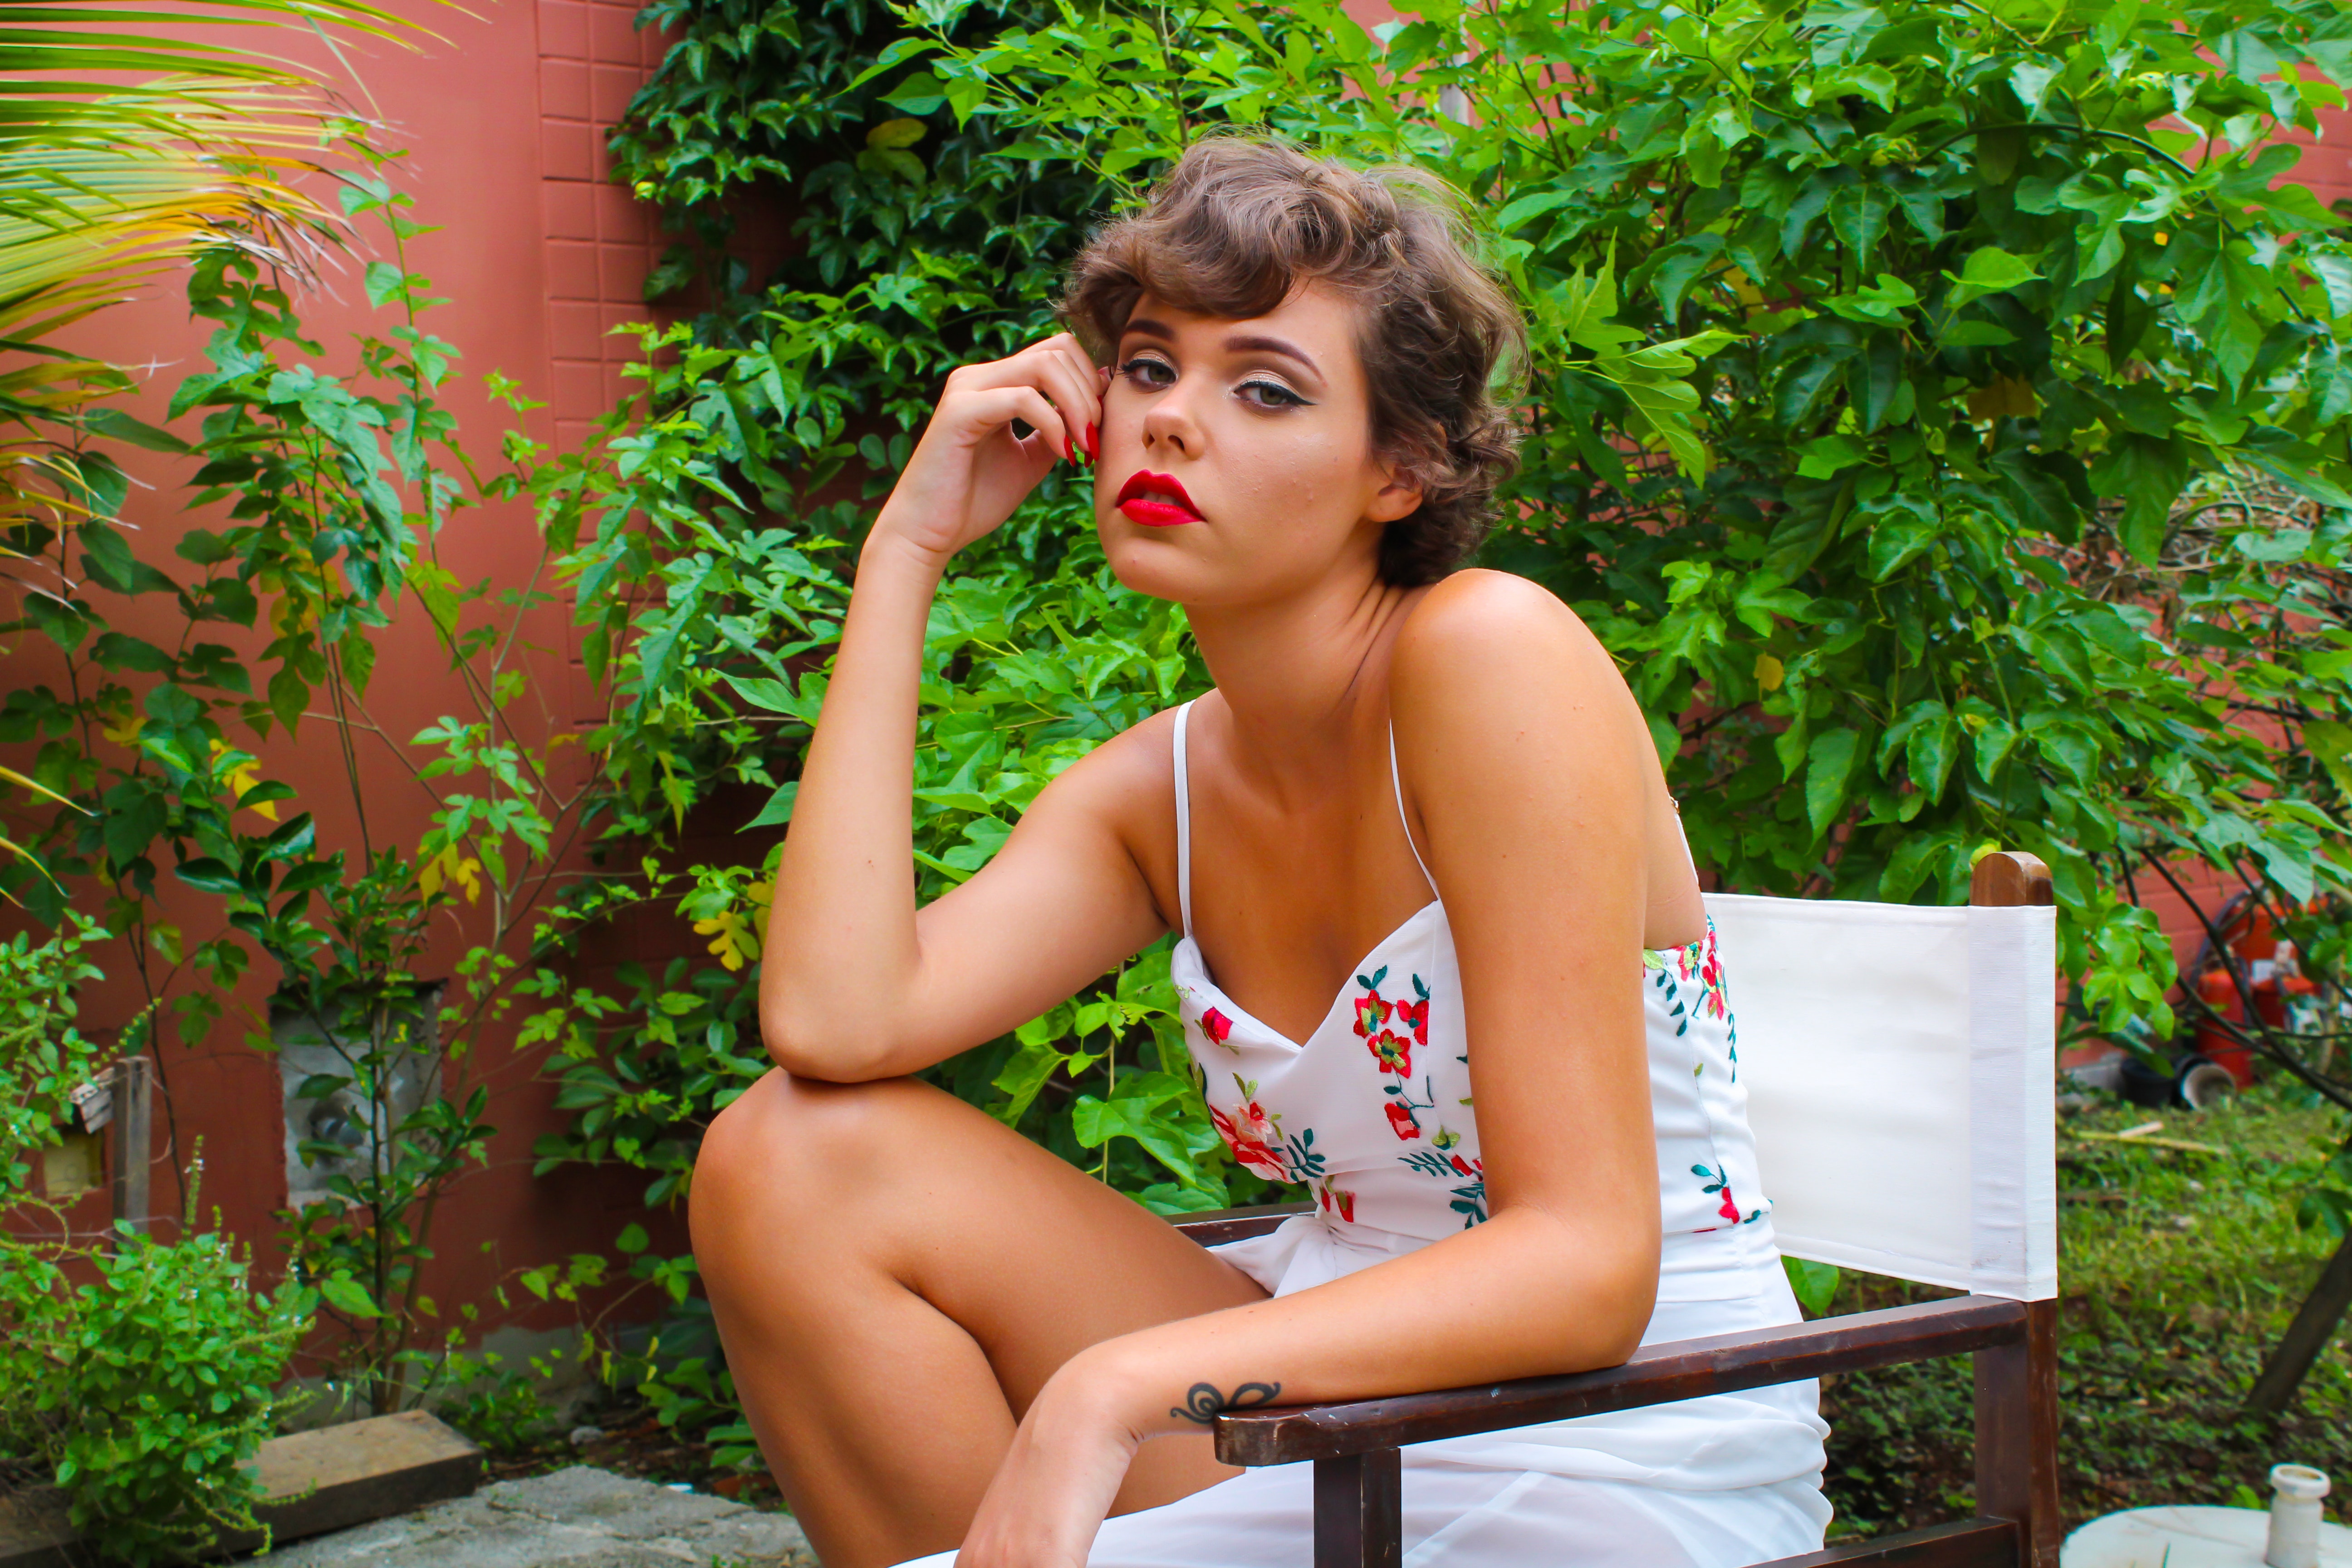
beauty, leg, lady, sitting, summer, botany, thigh, photo shoot, photography, muscle, human leg, leisure, plant, vacation, fawn, model, black hair